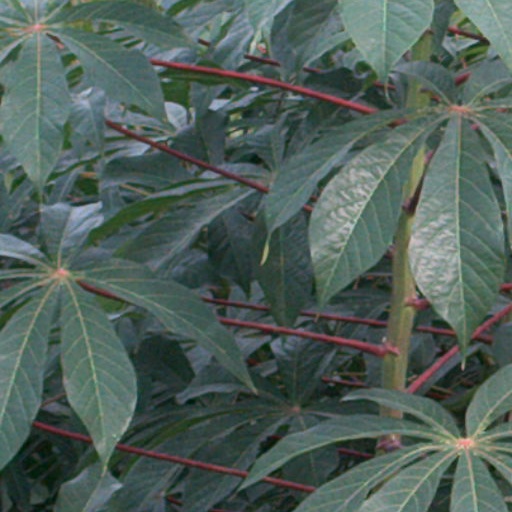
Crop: cassava